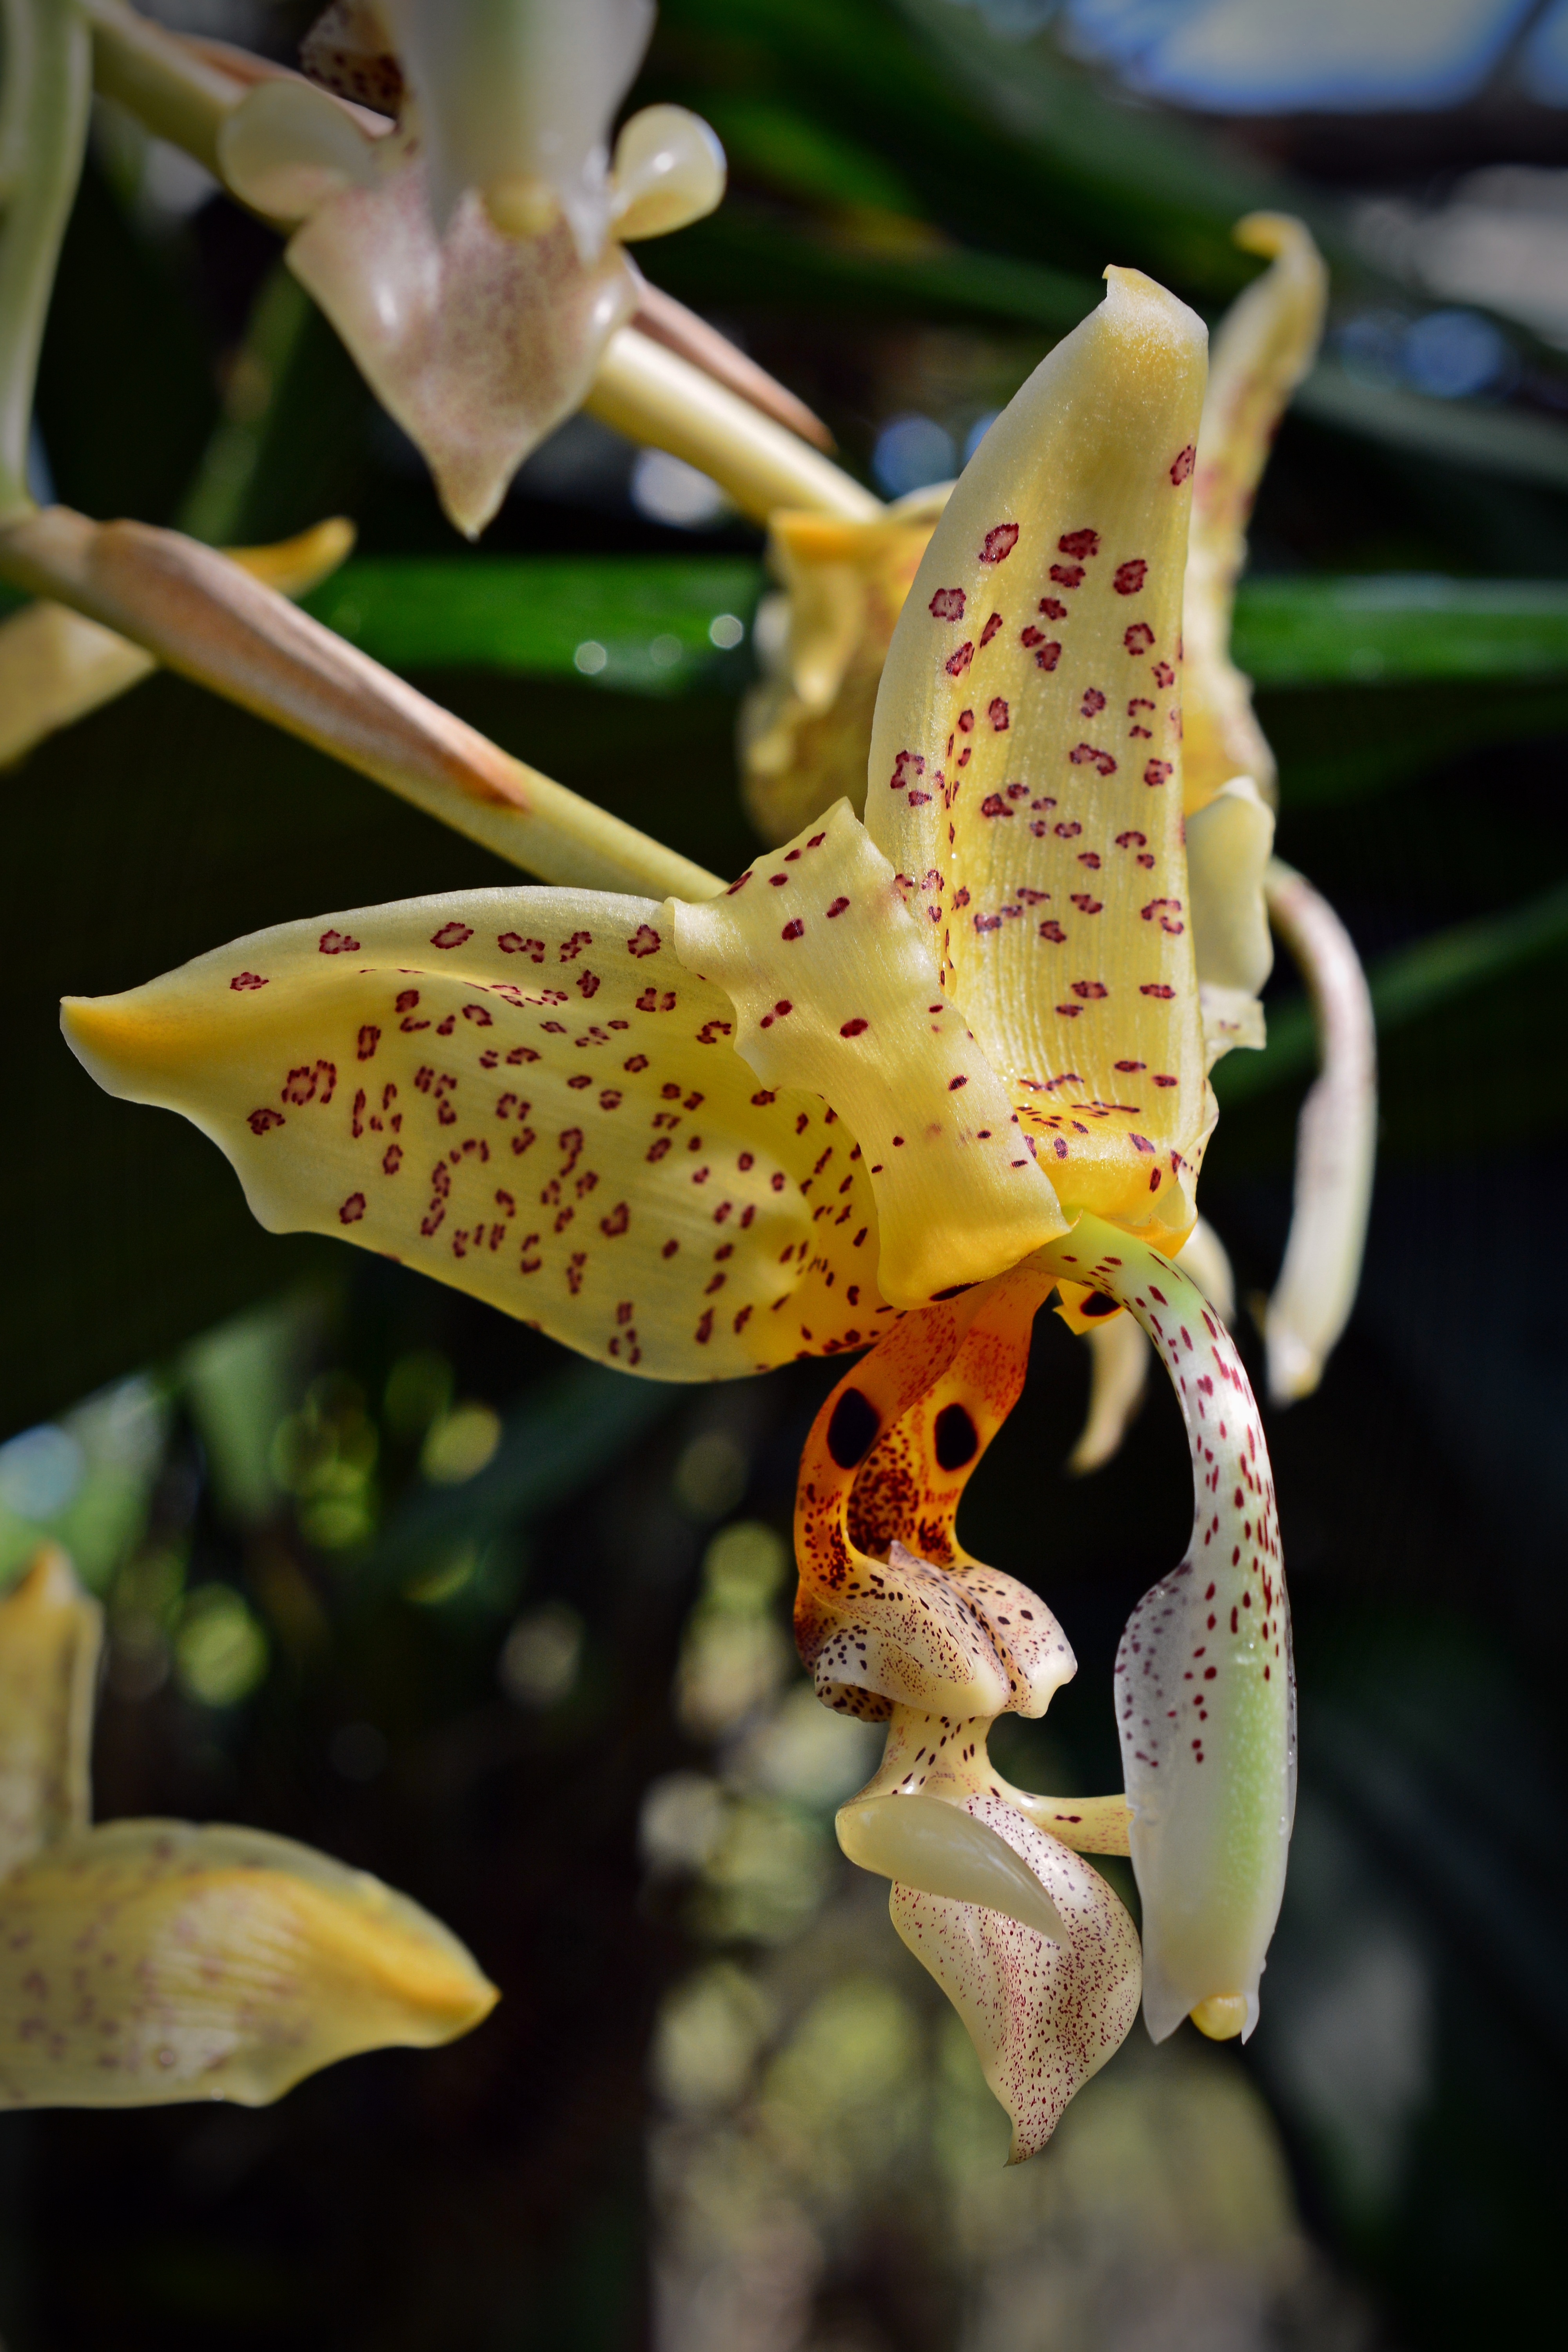
nature, blossom, plant, photography, leaf, flower, bloom, botany, yellow, close, flora, orchid, macro photography, flowering plant, cattleya, dendrobium, plant stem, land plant, moth orchid